St Vincent Cotton

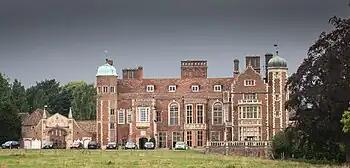
Madingley Hall

Cotton was born at Madingley Hall near Cambridge, and was the eldest surviving son of Sir Charles Cotton, 5th Baronet and Philadelphia Cotton (the daughter of Admiral Sir Joshua Rowley). Cotton's father was an admiral who saw active service during the American War of Independence, the French Revolutionary Wars and Napoleonic Wars and was unable to spend much time with his family at Madingley Hall. Cotton was named after his godfather, the Earl of St Vincent (who had taken his title from the Battle of Cape St Vincent). Cotton had an elder brother who had died in infancy, two elder sisters, Philadelphia and Maria, and a younger brother, Charles. In 1812 Cotton's father, who was by then commander-in-chief of the Channel Fleet, collapsed and died at Plymouth, and 10-year-old Cotton inherited the baronetcy. Cotton was educated at Westminster School and in 1820 enrolled at Christ Church, Oxford although he didn't graduate. In the summer of 1820, he toured Scotland on horseback with a cousin and a friend; the highlight of the tour was a visit to Fingal's Cave. Cotton's coming of age in October 1822 was celebrated by three days of festivities at Madingley. The following year he was appointed deputy lieutenant of Cambridgeshire and a captain in the Cambridgeshire Militia.